Jean-Michel Ribes

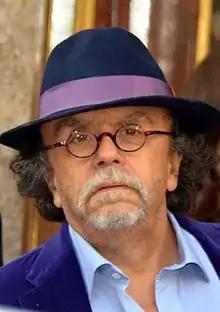
Jean-Michel Ribes during the 2014 Molière Award

Jean-Michel Ribes (born 15 December 1946, in Paris) is a French playwright, screenwriter, theatre director, film maker and actor. Since 2002 he has been the managing director of the Théâtre du Rond-Point.